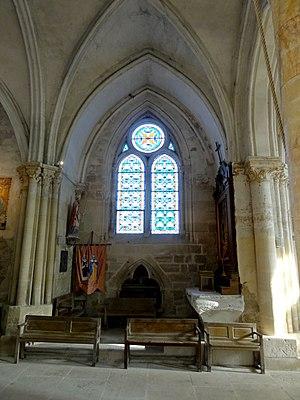
L'église de la Nativité de la Sainte-Vierge et Saint-Leu est une église catholique paroissiale située à Jouy-le-Moutier, en France. Longtemps connue comme église Notre-Dame de la Visitation, l'église de la Nativité de la Sainte-Vierge possède comme deuxième patron saint Loup de Sens. Sa partie la plus ancienne et la plus remarquable extérieurement est le clocher roman à deux étages de baies, coiffé d'une flèche octogonale en pierre. Il ne devrait pas être beaucoup antérieur à 1130. S'élevant au-dessus de la croisée du transept, sa base sépare la nef du chœur, et afin de mieux les faire communiquer, elle a été rehaussée au XVIᵉ siècle. Les chapiteaux romans ont pour la plupart été conservés lors de cette opération hardie. Si la base du clocher est désormais aussi haute que la nef, elle est toutefois étroite, ce qui a motivé le déplacement de l'autel à la fin de la nef. Le beau chœur des années 1220 / 1240 influencé par l'architecture de la cathédrale Notre-Dame de Paris, dont le chapitre nommait à la cure, est ainsi sans usage.